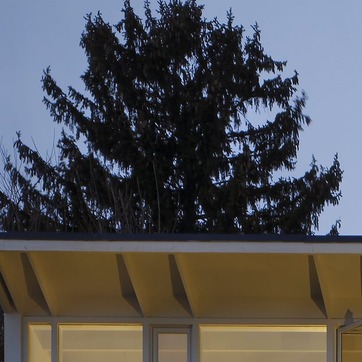
Material: foliage